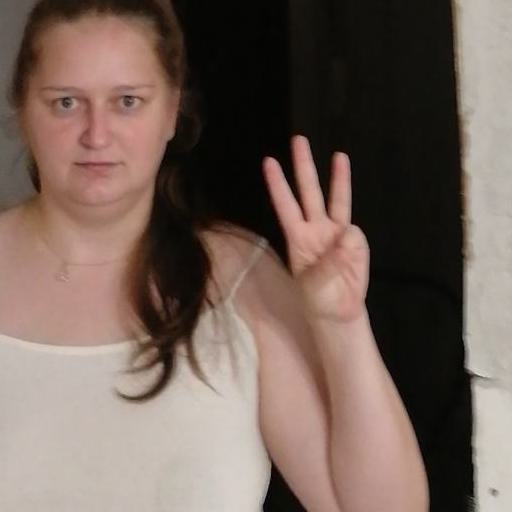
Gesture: three